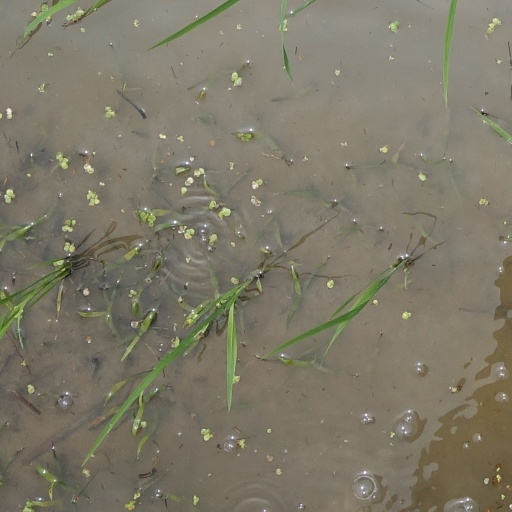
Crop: rice